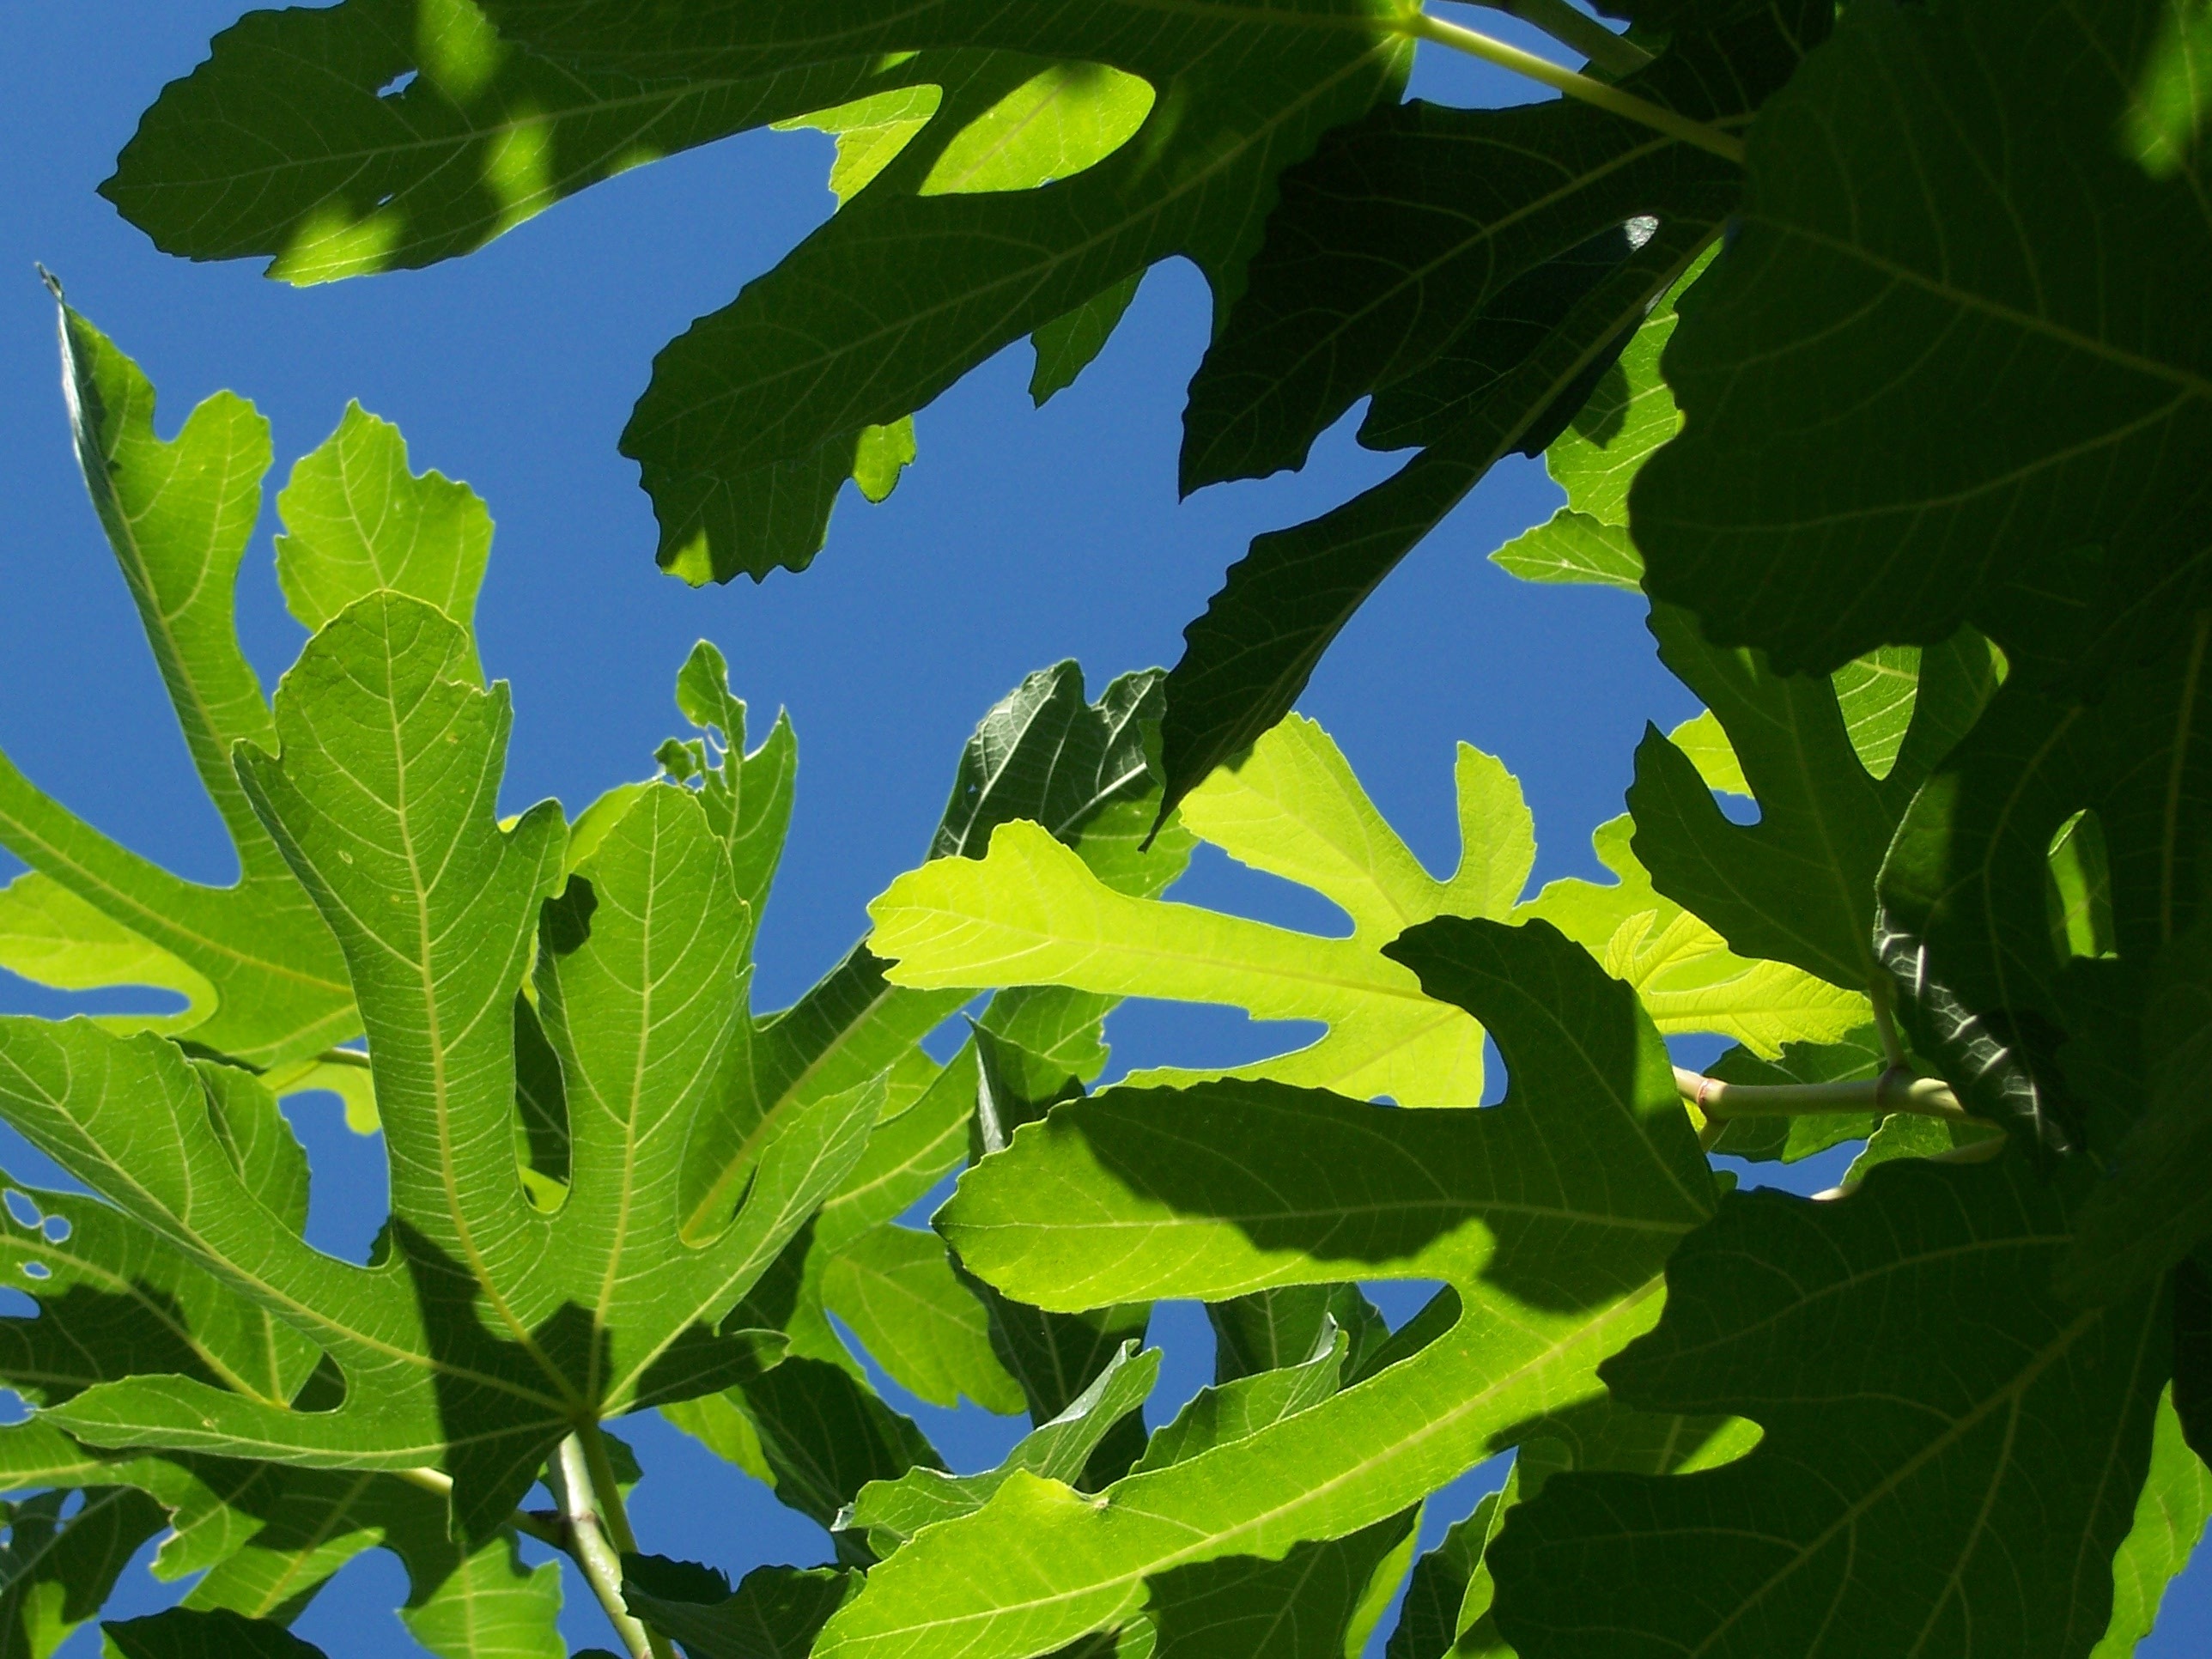
tree, branch, plant, leaf, flower, green, jungle, produce, evergreen, botany, flora, maple tree, fig, leaves, shrub, deciduous, figs, flowering plant, maidenhair tree, woody plant, land plant